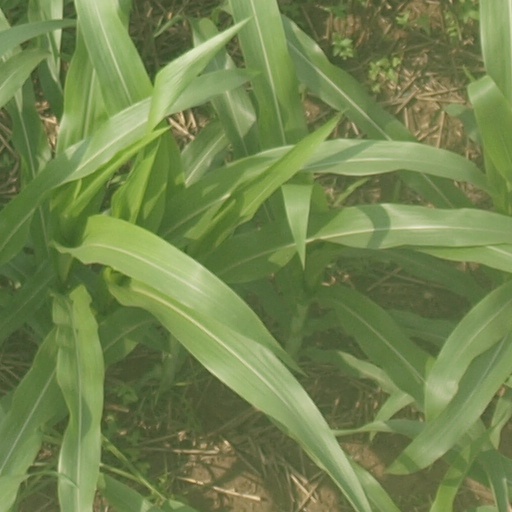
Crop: maize; corn